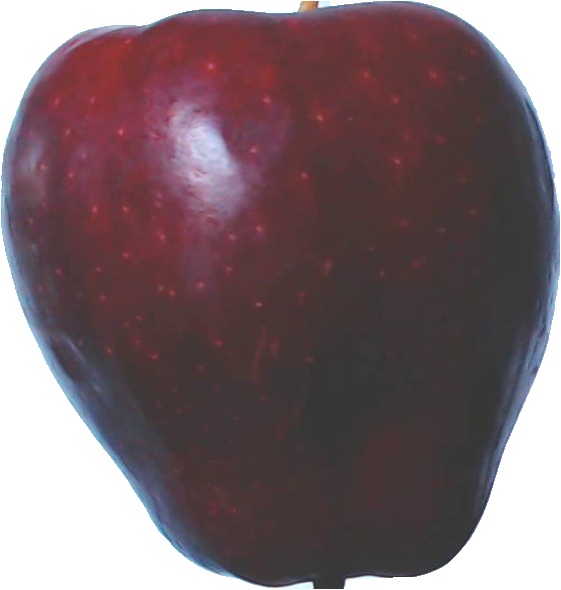
Label: apple_red_delicios_1